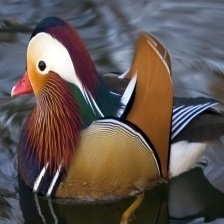
Species: MANDRIN DUCK
Scientific name: AIX GALERICULATA
ImageNet parent category: drake